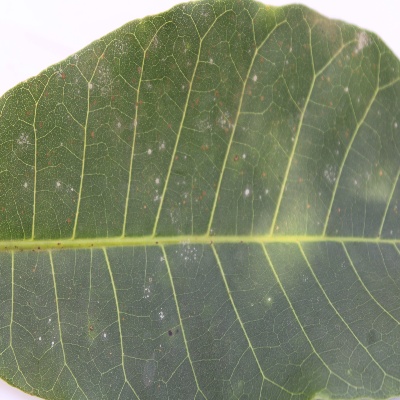
Crop: Cashew
Condition: red rust